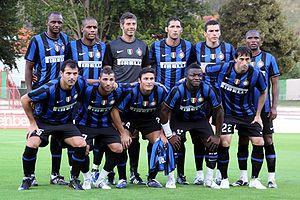
Le Football Club de Chambly Oise est un club de football français basé à Chambly dans le pays de Thelle du département de l'Oise en Hauts-de-France. Fondé en 1989 par deux frères, Fulvio et Bruno Luzi, il fait ses débuts en cinquième division du District de l'Oise, dont il remporte directement la poule. L'équipe première évolue depuis ses débuts au stade des Marais de Chambly.